House of Waldburg

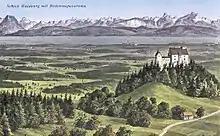
Waldburg Castle in the eastern Bodensee region

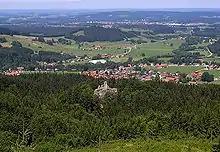
Ruins of Alttrauchburg castle

In 1258 the fief of Alttrauchburg had been given to the stewards of Waldburg, who purchased it outright in 1306 from the count, who had run into debt. The tower-like core structure was now extended and built on. To the south, the large outer bailey was laid out together with its strong, rectangular, advanced tower.